Thompson House (Poughkeepsie, New York)

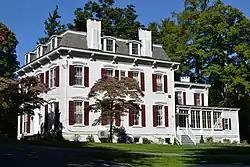
The house in October 2015

Thompson House is an historic structure located in Poughkeepsie, New York. Built "c." 1880, it was listed on the National Register of Historic Places on November 26, 1982. The private residence is considered to be in "excellent" condition.